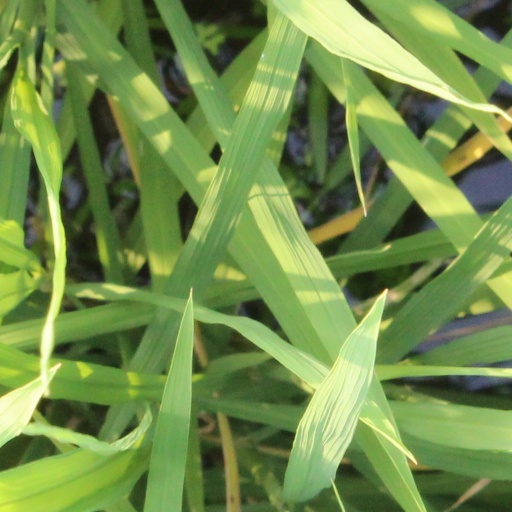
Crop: rice